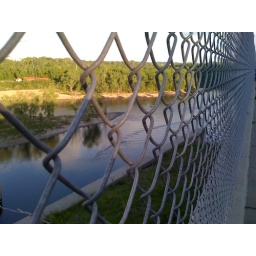
View of the new bridge over the Mississippi River and the road along the river. Including the father of Minneapolis's house.